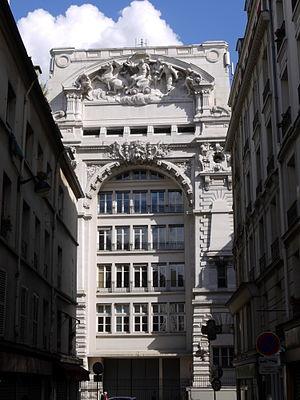
Détail de la façade de l'ancienne entrée principale des Grands Magasins Dufayel située au 26 rue de Clignancourt à Paris 18ème. Elle est aménagée de manière monumentale avec un fronton de Jules Dalou et des sculptures d""Alexandre Falguière. L'entrée était autrefois coiffée d'un dôme qui supportait un phare éclairant Paris qui a été démonté après la seconde guerre mondiale."
Les Grands Magasins Dufayel sont un ancien grand magasin ouvert en 1856 boulevard Barbès à Paris par Jacques François Crespin sous l'enseigne Palais de la Nouveauté. Tourné vers les classes populaires, il est repris au décès de son fondateur par un de ses employés, Georges Dufayel. Le grand magasin, qui occupe des bâtiments monumentaux, est réputé être le plus important du monde dans sa catégorie à la veille de la Première Guerre mondiale. Il ferme ses portes en 1930. Les Grands Magasins Dufayel jouent un rôle de pionnier dans le développement du crédit à la consommation en France.